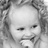
Emotion: happy